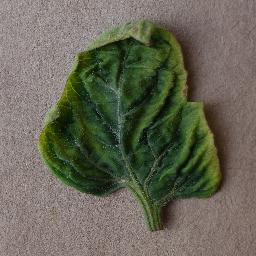
Label: Tomato___Tomato_Yellow_Leaf_Curl_Virus